A More Perfect Union (speech)

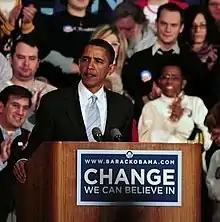
Barack Obama speaking in March 2008

"A More Perfect Union" is the title of a speech delivered by then-Senator Barack Obama on March 18, 2008, in the course of the contest for the 2008 Democratic Party presidential nomination. Speaking before an audience at the National Constitution Center in Philadelphia, Pennsylvania, Obama was responding to a spike in the attention paid to controversial remarks made by Jeremiah Wright, his former pastor and, until shortly before the speech, a participant in his campaign. Obama framed his response in terms of the broader issue of race in the United States. The speech's title was taken from the Preamble to the United States Constitution.